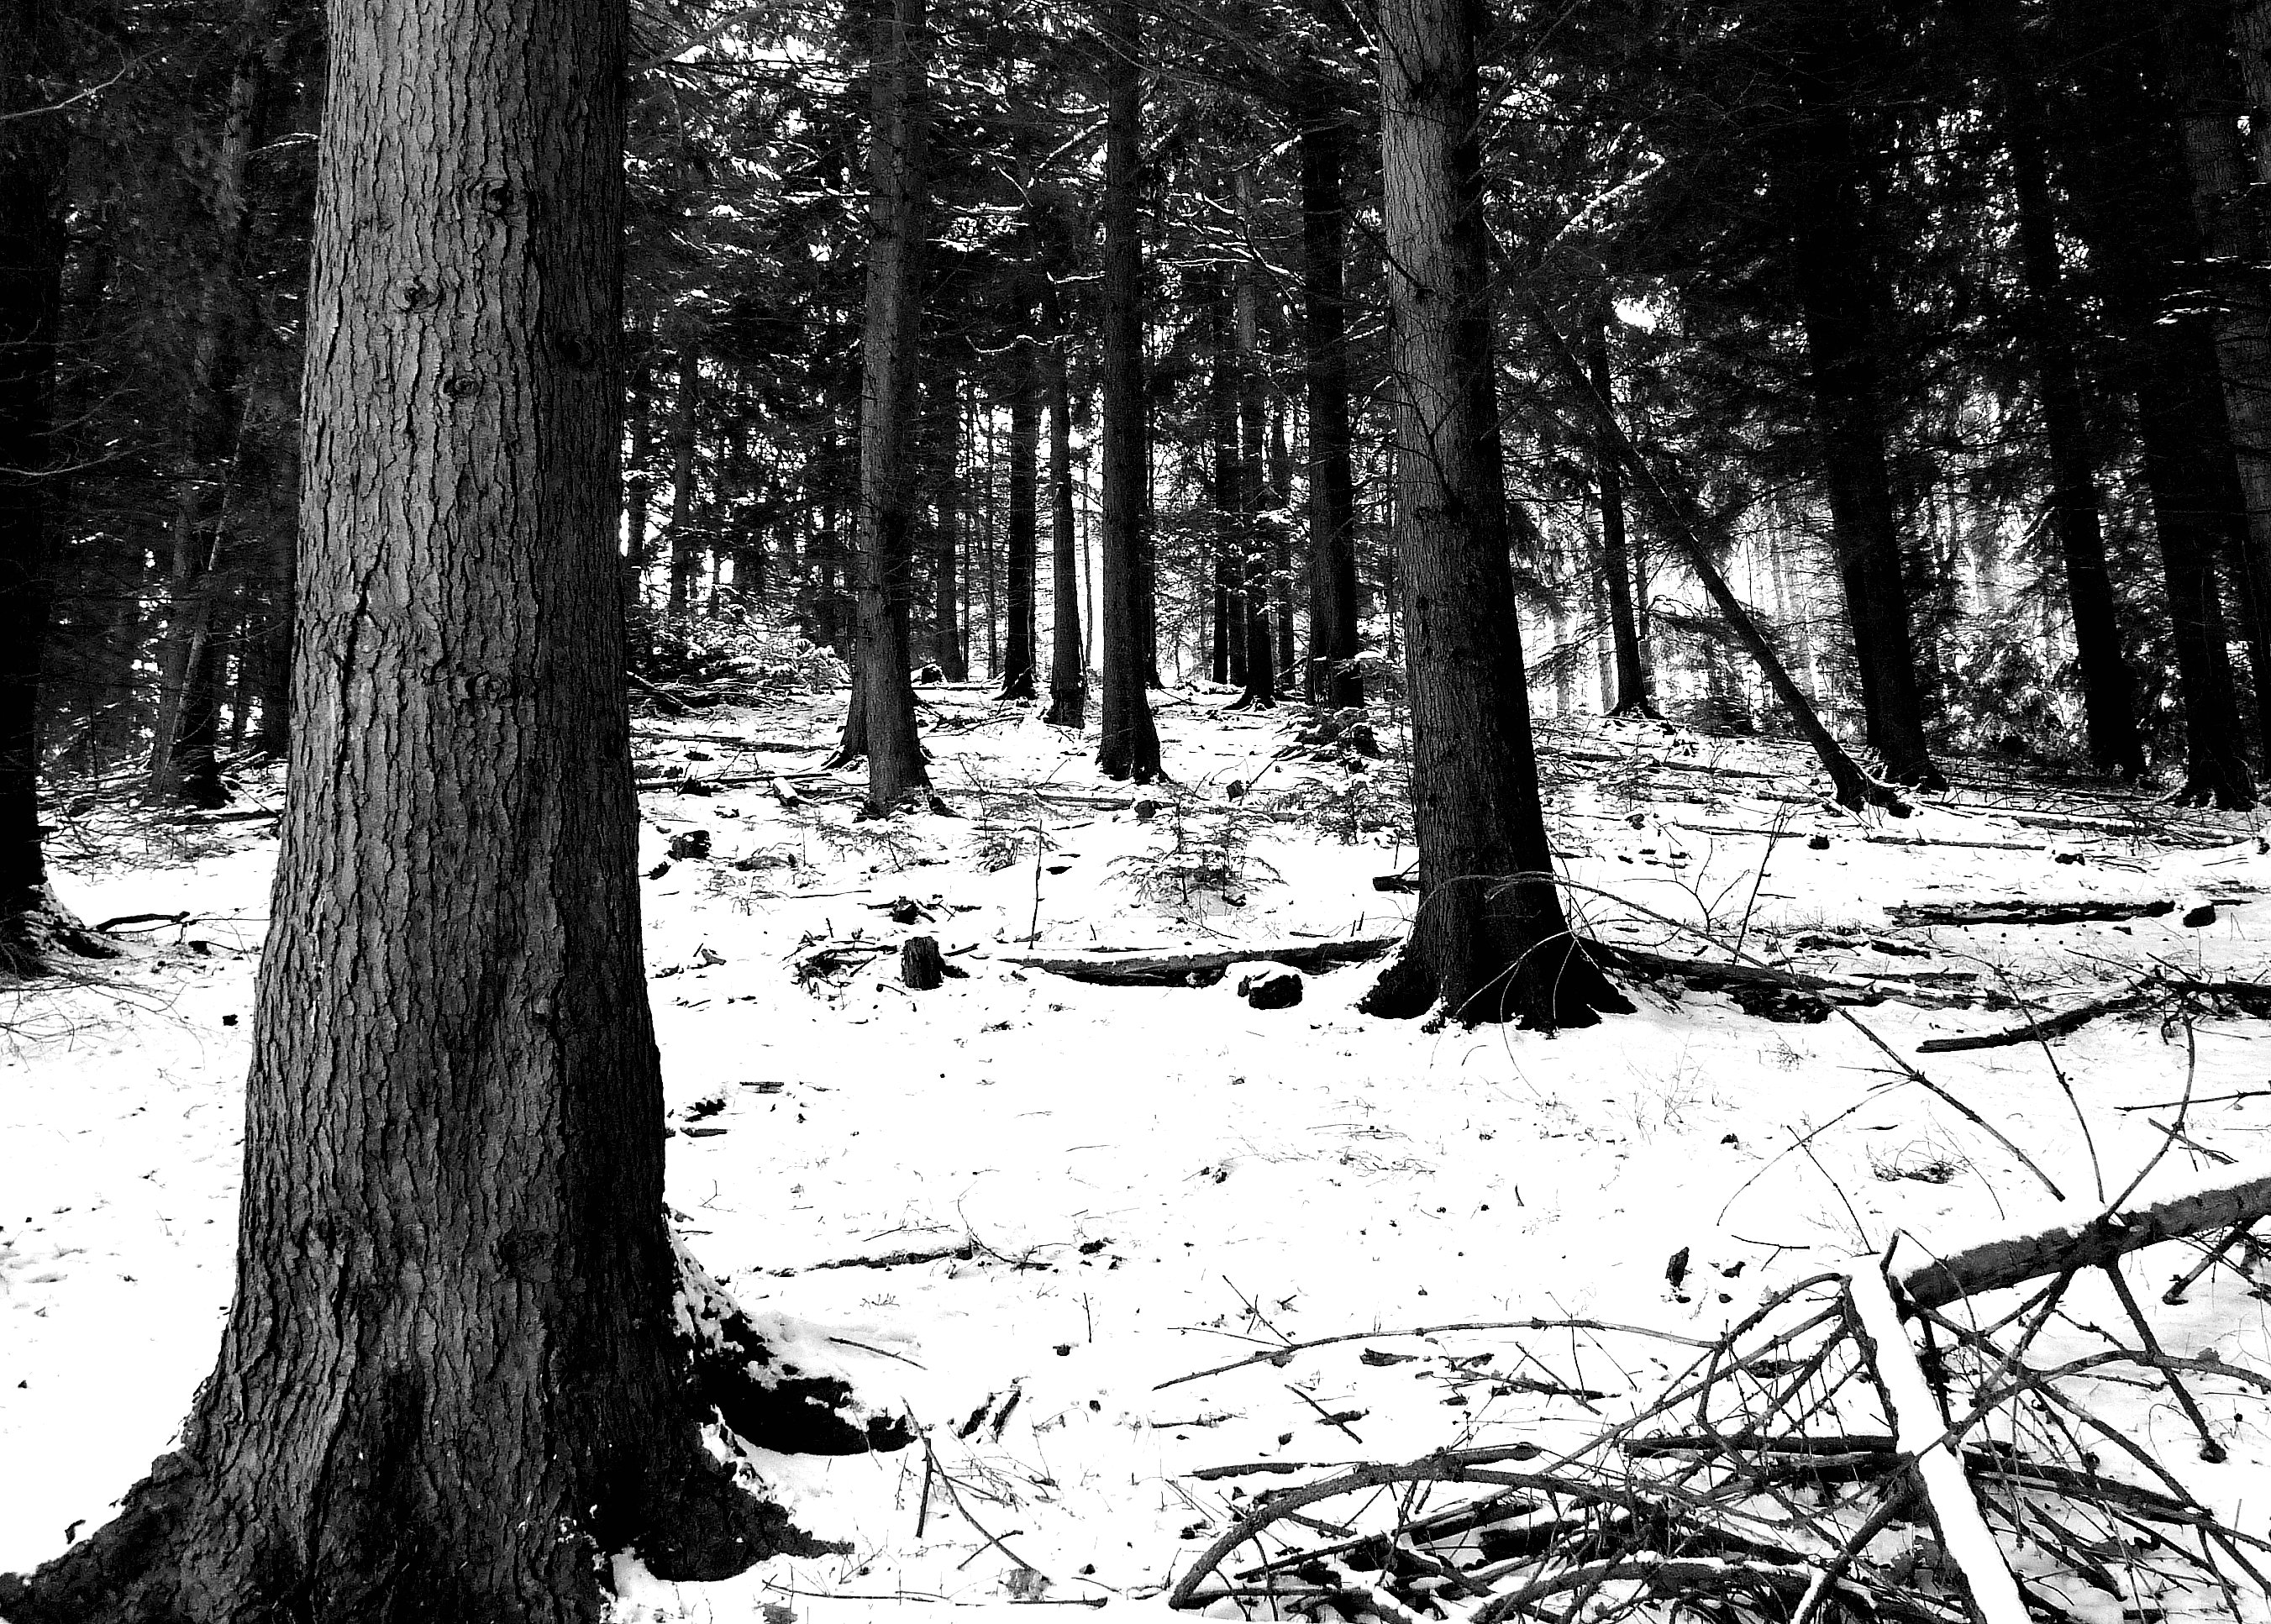
tree, forest, wilderness, branch, snow, winter, black and white, plant, trunk, monochrome, season, blackandwhite, woods, woodland, habitat, ecosystem, monochrome photography, natural environment, woody plant